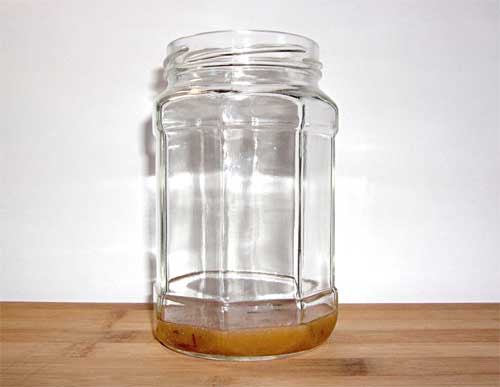
Label: glass